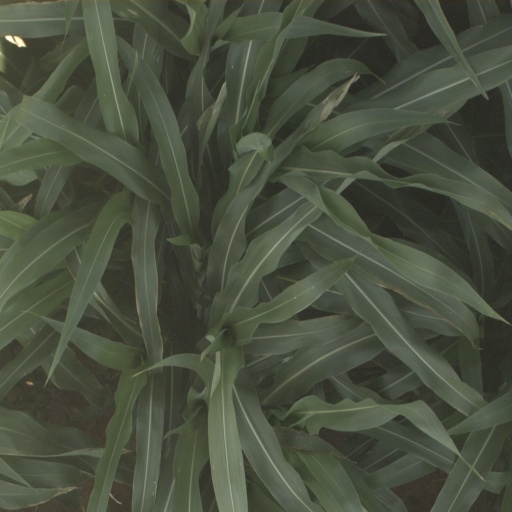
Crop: sorghum